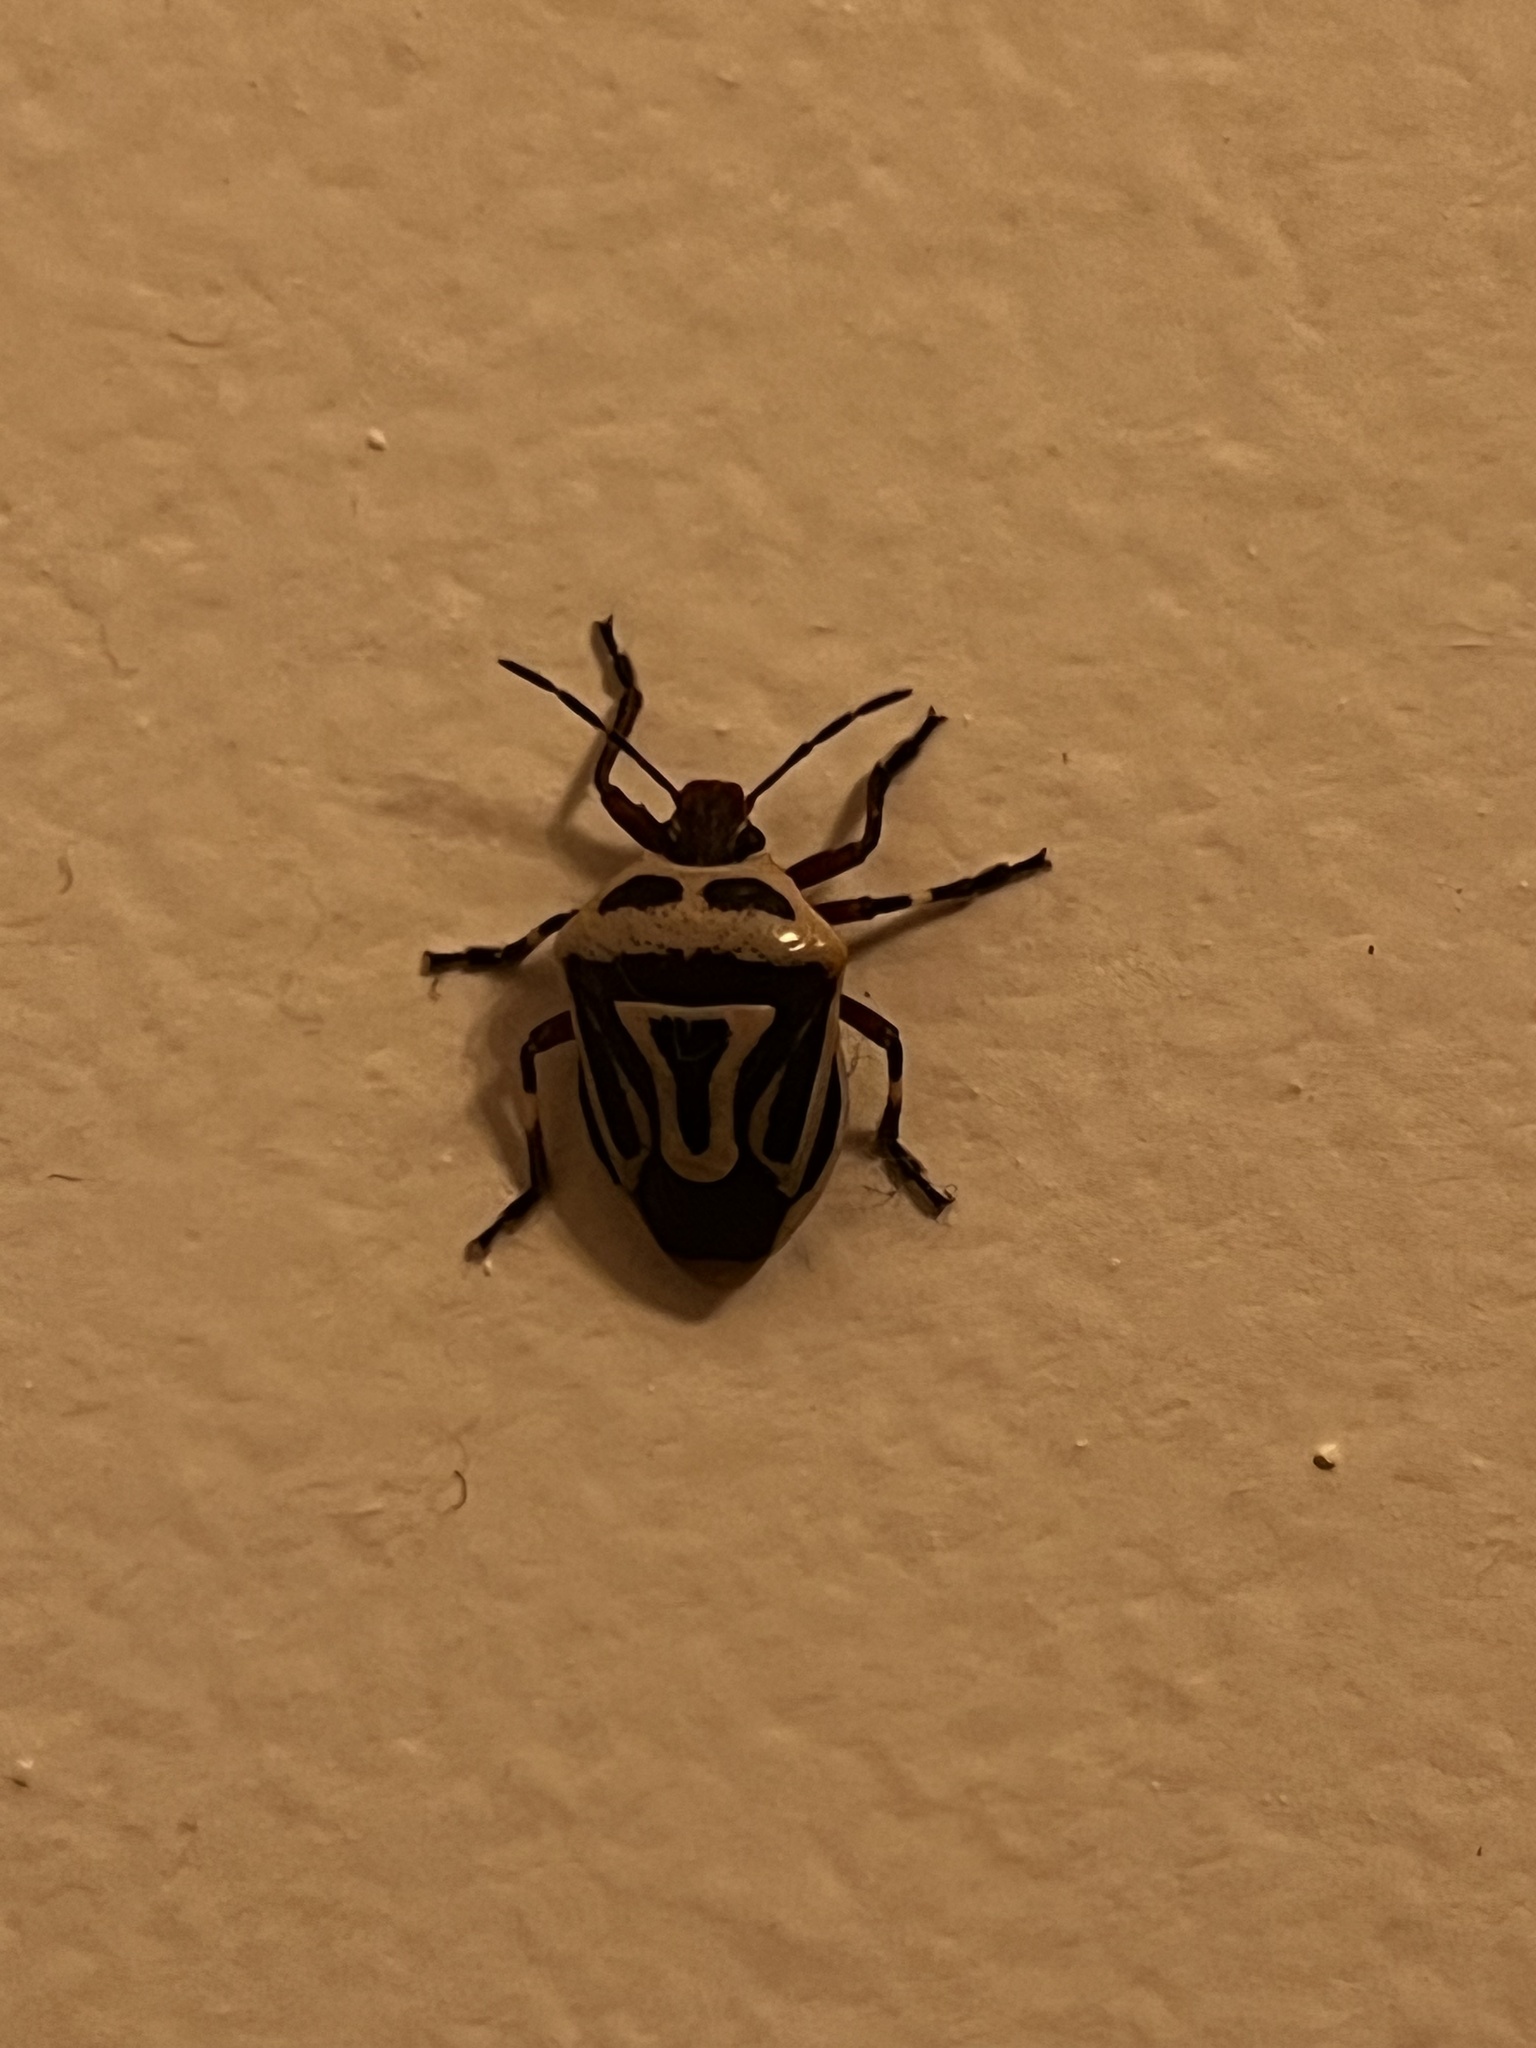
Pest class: stink_bug